Susan Backlinie

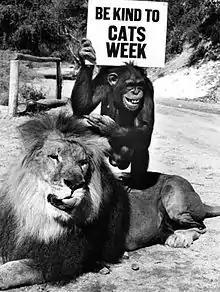
Clarence the Lion, and Judy the Chimp, who Backlinie worked with as a trainer in the early 1970s.

In the early 1970s, when she was 23 years old, Backlinie was working at Africa USA, riding on the back of a 300-lb water-skiing lion named Zamba (also an animal actor). This led to a topless pictorial with Zamba, "The Lady and the Lion", in the January 1973 issue of "Penthouse". She also appeared nude in the February 1977 issue of "Mayfair". As a stuntwoman, she played a dead prostitute floating down the river in "The Blue Knight" (1973), and was seen in a falling elevator in "The Towering Inferno" (1974).